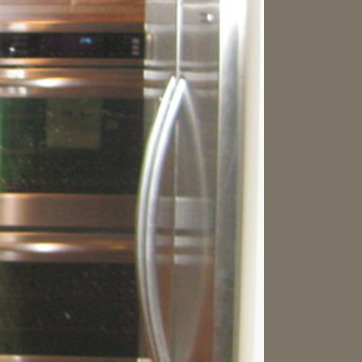
Material: metal